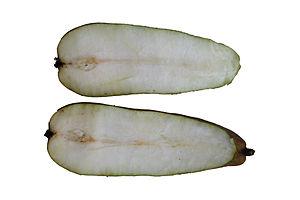
Sans pépin.